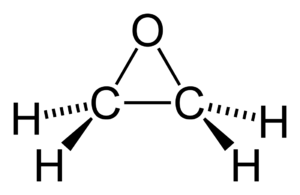
Les composés organiques sont les composés dont un des éléments chimiques constitutifs est le carbone, à quelques exceptions près. Ces composés peuvent être d’origine naturelle ou produits par synthèse.